Food coloring

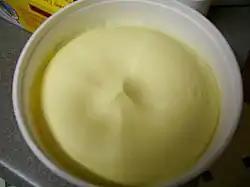
The addition of food coloring, such as beta-carotene, gives naturally white margarine a yellow, butter-like color.

In the European Union, Enumbers are used for all additives, both synthetic and natural, that are approved in food applications. Enumbers beginning with 1, such as E100 (turmeric) or E161b (lutein), are allocated to colorants. The safety of food colors and other food additives in the EU is evaluated by the European Food Safety Authority (EFSA). Color Directive 94/36/EC, enacted by the European Commission in 1994, outlines permitted natural and artificial colors with their approved applications and limits in different foods. This is binding on all member countries of the EU; any changes have to be implemented into national laws by a specified deadline. In non-EU member states, food additives are regulated by national authorities, which usually, but not always, try to harmonize with EU regulations. Most other countries have their own regulations and list of food colors which can be used in various applications, including maximum daily intake limits.